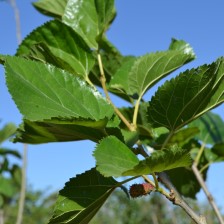
Variety: ChiangMaiBuriram60